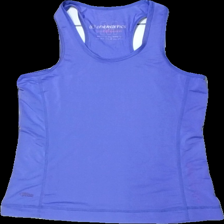
View: front
Type: Training top
Category: Ladies
Brand: Not in the list
Brand text on label: energetics
Colors: Purple
Material: 100% polyester
Pattern: Logo print
Cut: Regular
Size: M
Season: All
Trend: Sports
Damage location: top center
Damage 2 location: middle center
Damage 3 location: bottom center
Price range: 50-100
Recommended usage: Reuse
Description: lila träningslinne med loggor